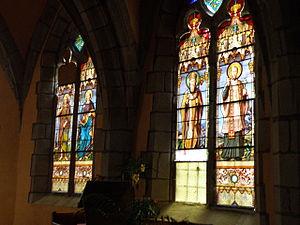
Allègre, dép. de Haute-Loire, France. Vitraux de l'église.
Allègre est une commune française, située dans le département de la Haute-Loire en région Auvergne-Rhône-Alpes.